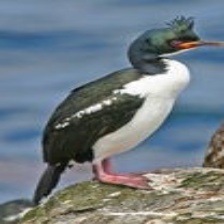
Species: AUCKLAND SHAQ
Scientific name: LEUCOCARBO COLENSOI